Ron Howard filmography

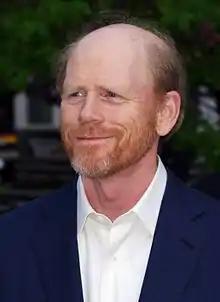
Howard in 2011

He started his career portraying Opie, the son of Andy Taylor (played by Andy Griffith) in the sitcom "The Andy Griffith Show" from 1960 through 1968 and Richie Cunningham in the sitcom "Happy Days", a role he would play from 1974 to 1980. During this time, he also acted in films such as "The Music Man" (1962), "American Graffiti" (1973), and "The Shootist" (1976). Howard retired from acting in 1980.